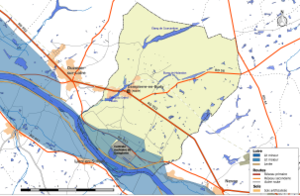
Zone inondable et réseaux hydrographique et routier de la commune de Dampierre-en-Burly.
Dampierre-en-Burly est une commune française située dans le département du Loiret en région Centre-Val de Loire.